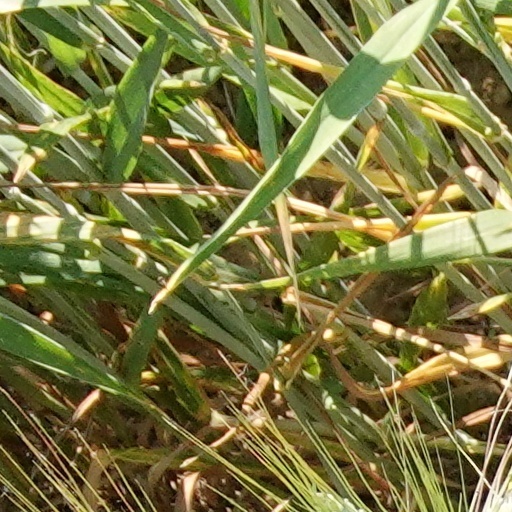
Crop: wheat